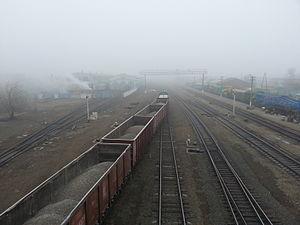
Chalkar est une ville de l'Oblys d'Aktioubé au Kazakhstan,